Polaris expedition

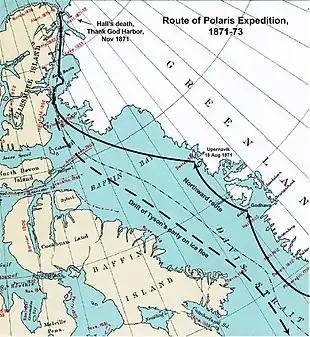
Route of the "Polaris" expedition, 1871–1873

Even before leaving the Brooklyn Navy Yard on June 29, 1871, the expedition ran into personnel troubles. The cook, a seaman, a fireman and assistant engineer deserted. The steward turned out to be a drunk and was left in port. The ship stopped in New London, Connecticut, to pick up a replacement assistant engineer, and left on July 3. By the time the ship reached St. John's in Canada, there was dissension among the officers and scientific staff. Bessels, backed by Meyer, had openly rejected Hall's command over the scientific staff. The dissension spread to the crew, which was divided by nationality.